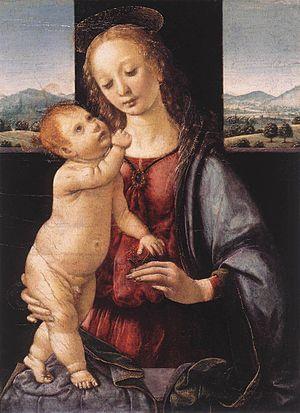
Un tableau de dévotion, ou panneau de dévotion, est un tableau d'art sacré qui appartient à un individu, ou à un groupe restreint, pour son usage de dévotion personnel dans un oratoire privé. Ce peut être simplement une plaque décorée de motifs religieux ou d'une prière indiquant un lieu ou un objet de dévotion.